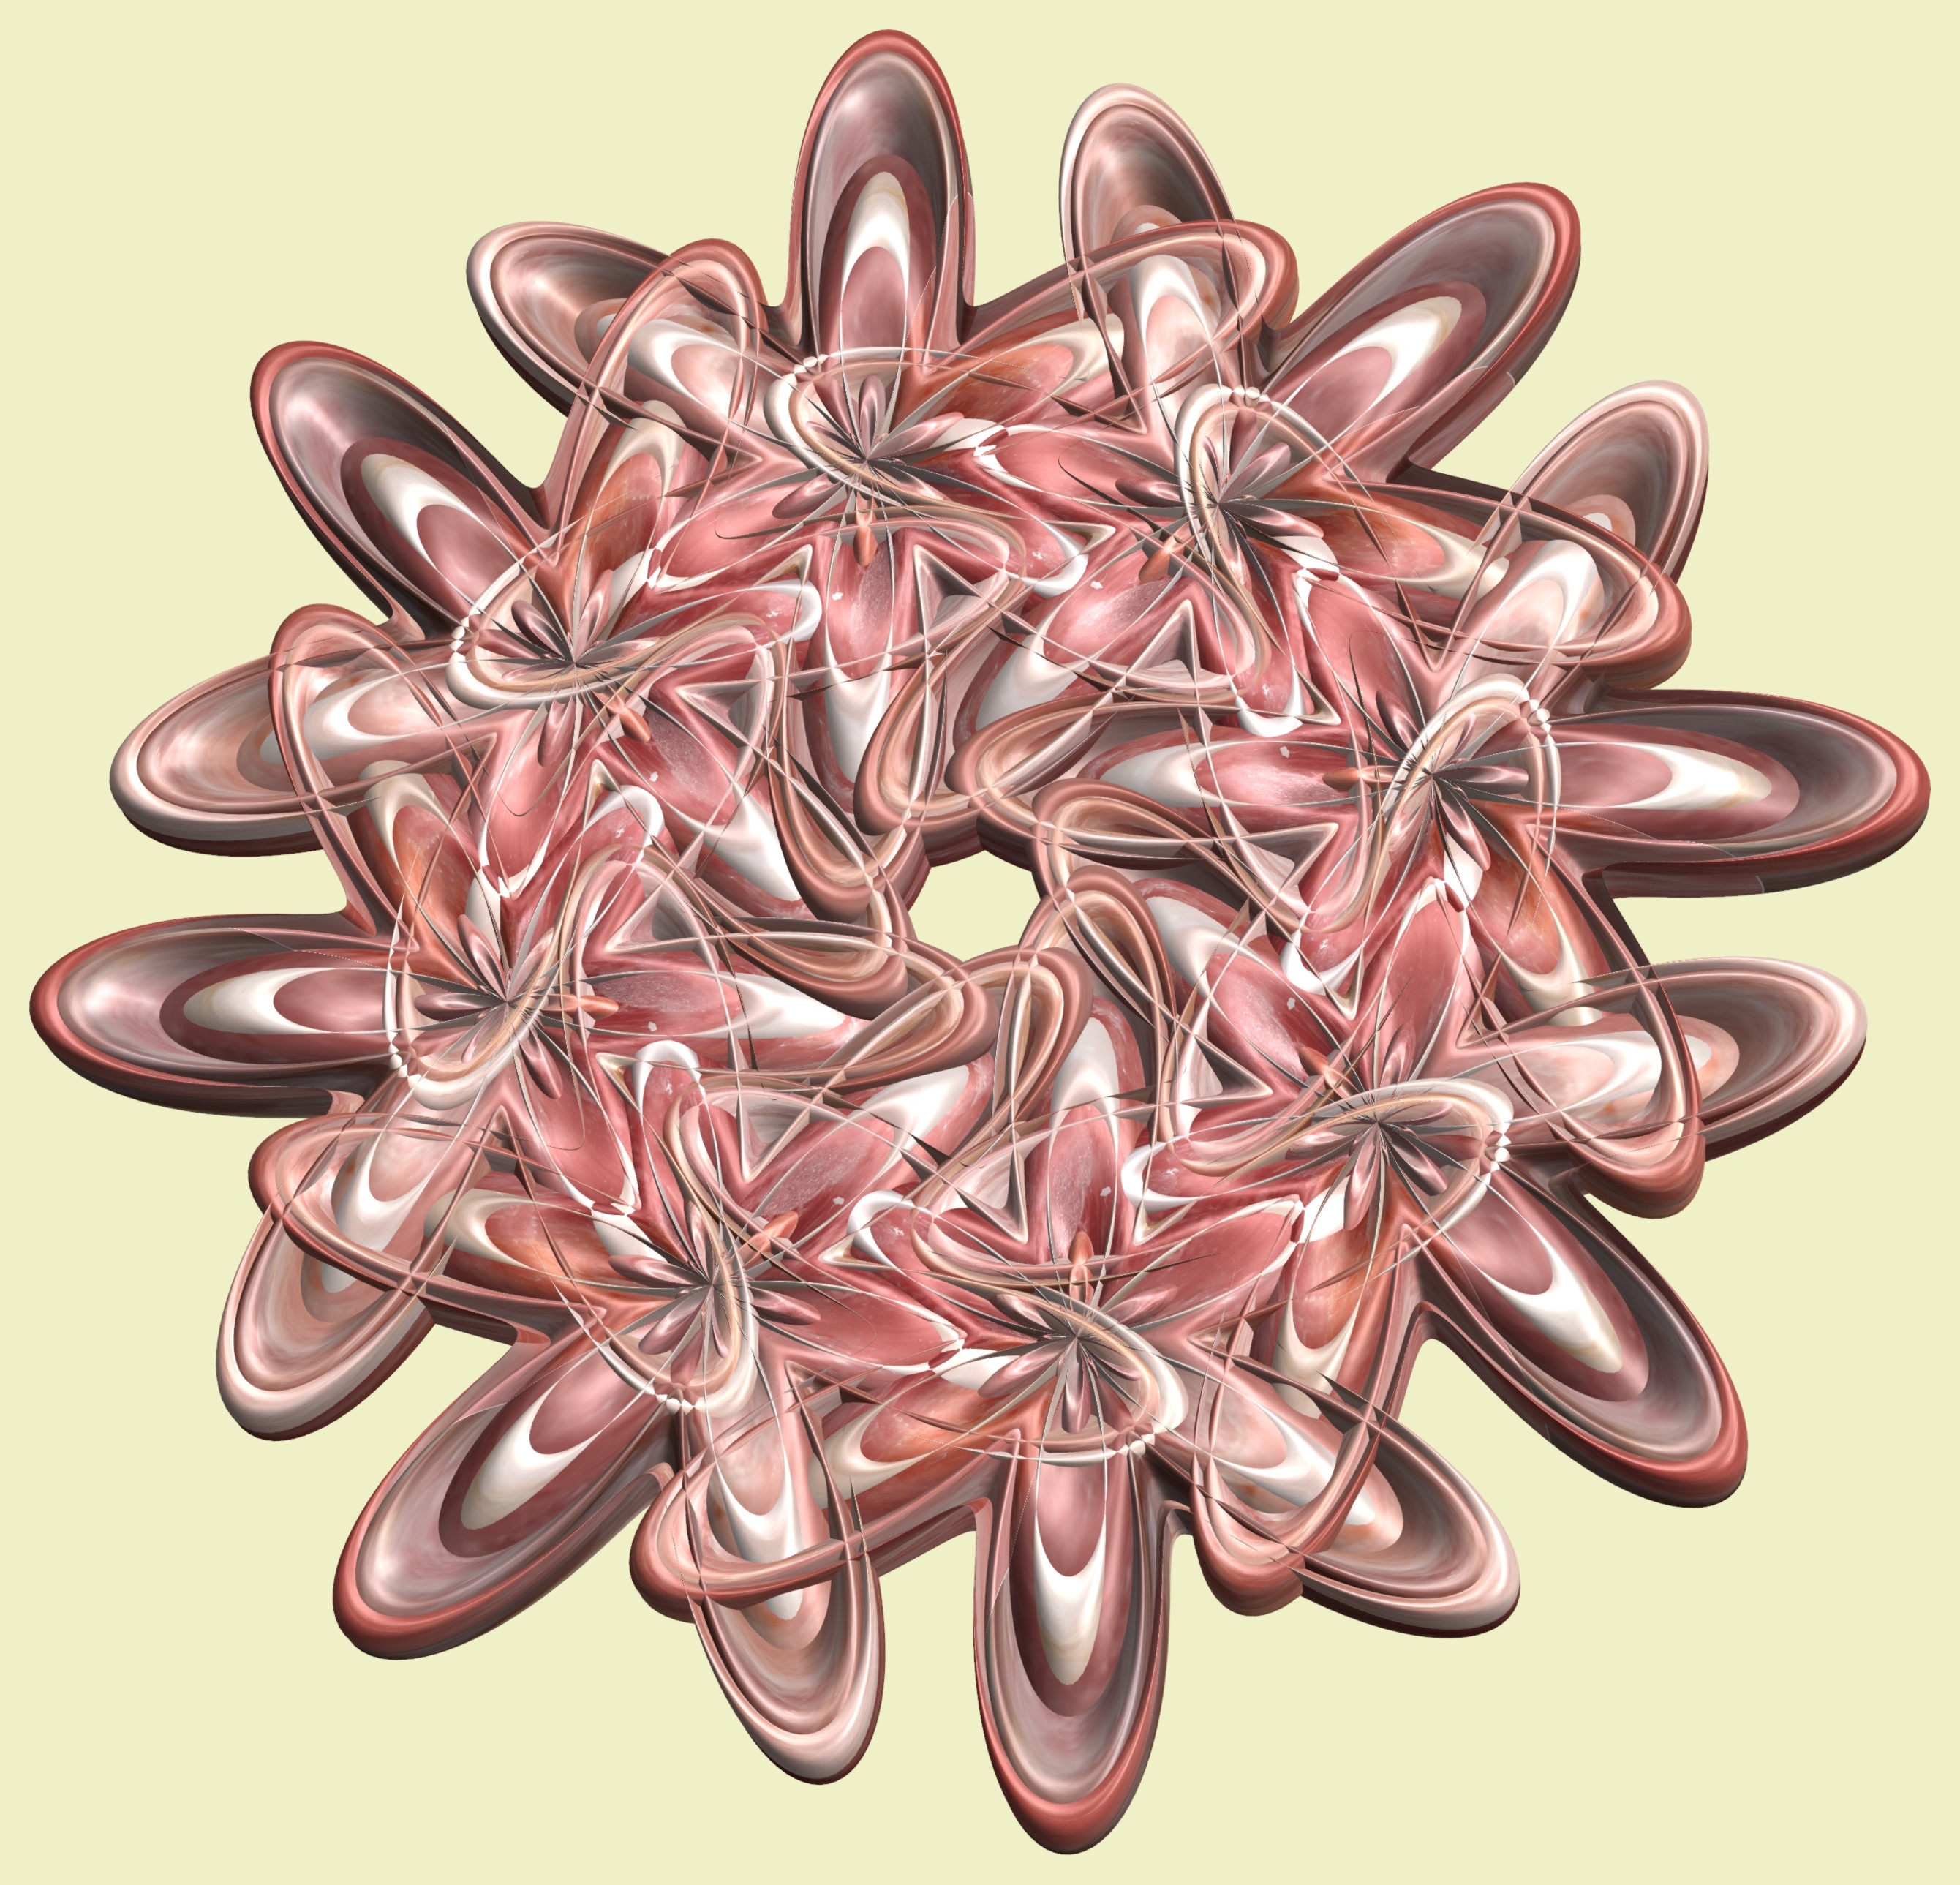
structure, plant, texture, leaf, flower, petal, pattern, produce, illustration, design, symmetry, 3d, graphic, mathematica, cg, parametricplot3d, code, program, algorithm, mapping, disc, flowering plant, sunflower seed, land plant